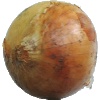
Label: Onion White 1